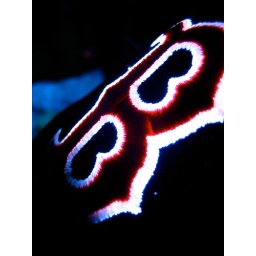
desk lamp through my red sox hat in a dark room